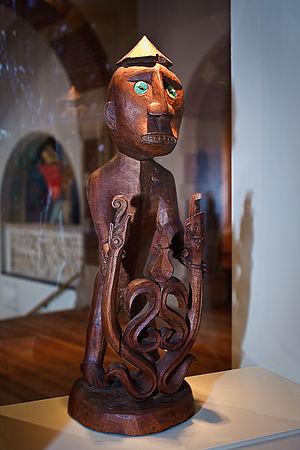
Un korwar est une statuette de style ancien principalement fabriqué dans la Baie de Cenderawasih dans la province indonésienne de Papouasie. Ces statuettes sont si caractéristiques qu'elles donnent leur nom au style de l'art local : le style korwar.